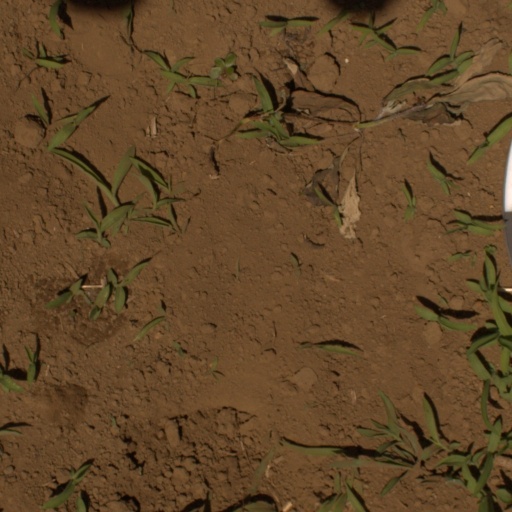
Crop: Jerusalem artichoke